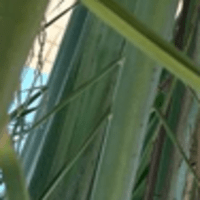
Label: Healthy sample